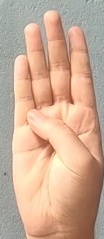
ASL sign: B